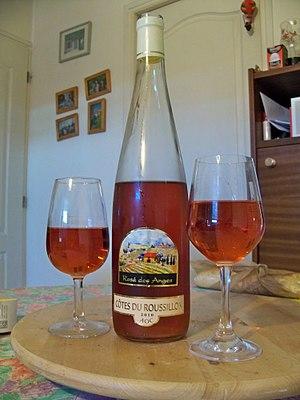
bouteille de côtes du Roussillon AOC rosé
Le Côtes du Roussillon est un vin d'appellation d'origine contrôlée produit autour de Perpignan dans les Pyrénées-Orientales, et dans toute la plaine du Roussillon.